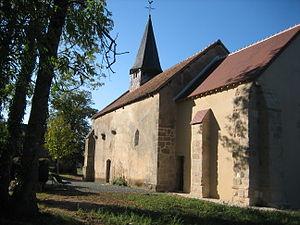
Église de Feusines (Indre)
L'église Saint-Pierre de Feusines est une église catholique française. Elle est située sur le territoire de la commune de Feusines, dans le département de l'Indre, en région Centre-Val de Loire.